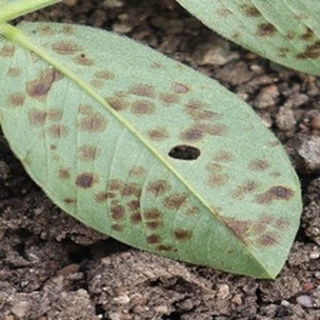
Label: groundnut_rust